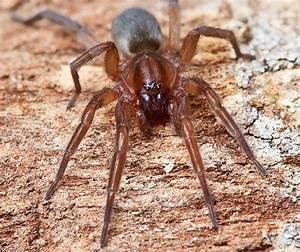
spider